Religion in space

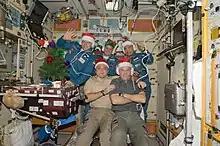
ISS crew with festive Christmas hats aboard the "Zvezda" service module of ISS in 2009.

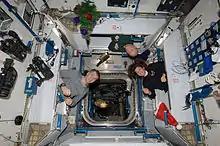
Christmas morning in Node 3 in 2010.

Apollo 11 astronaut Buzz Aldrin, a Presbyterian, performed a communion service for himself using a kit provided by his church. Aldrin had told flight director Chris Kraft of his plans and intended to broadcast the service back to Earth but opted not to at the request of Deke Slayton, due to the continuing controversy over Apollo 8's reading.